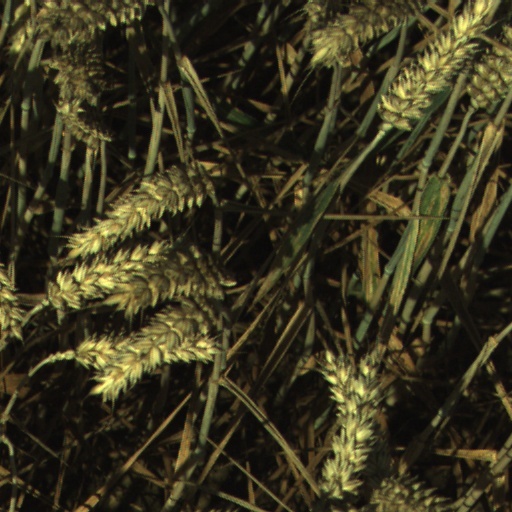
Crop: wheat